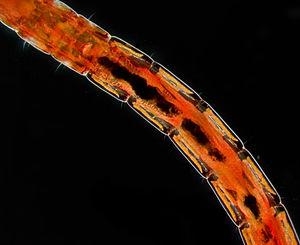
Larve de chironome, dite ""vers de vase"" en France, et ""bloodworms"" par les anglophones, en raison de sa couleur rouge sang (hémoglobine) caractéristique, alors que l'adulte sera verdâtre. Noter les poils présents sur chaque segment. Rem:Bloodworm peut aussi en anglais désigner des vers polychètes vivant dans les sédiments marins (Glycera sp.]]"
L'appareil respiratoire des insectes est l'ensemble d'organes qui permettent les échanges de gaz respiratoires entre ces animaux et leur environnement. Les insectes sont des arthropodes essentiellement terrestres, dotés d'un système respiratoire spécialisé, adapté à la respiration aérienne. À l'opposé du système circulatoire des animaux couplé avec leur système respiratoire, ce dernier est distinct chez les insectes. Il est constitué d'un réseau ouvert très ramifié de voies respiratoires qui assurent le transfert des gaz métaboliques et débouchent extérieurement au niveau des stigmates à ouverture variable, appelés spiracles.
La larve de chironome, connue sous le nom vernaculaire de ver de vase ou ver de vase rouge, est une larve d'insectes diptères qui ressemblent à des moustiques et qui appartiennent au genre Chironomus, dont le plus connu est le Chironome plumeux. À ce stade l'animal est filtreur et suspensivore.
Les Chironomidae forment une famille de diptères nématocères, qui se divise en onze sous-familles, plus de 5 000 espèces décrites dont 700 rien qu'en Amérique du Nord. Les chironomidés représentent une des plus importantes familles de diptères.